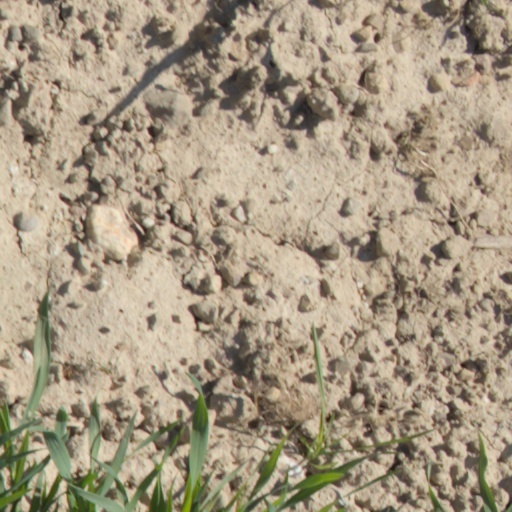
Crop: wheat